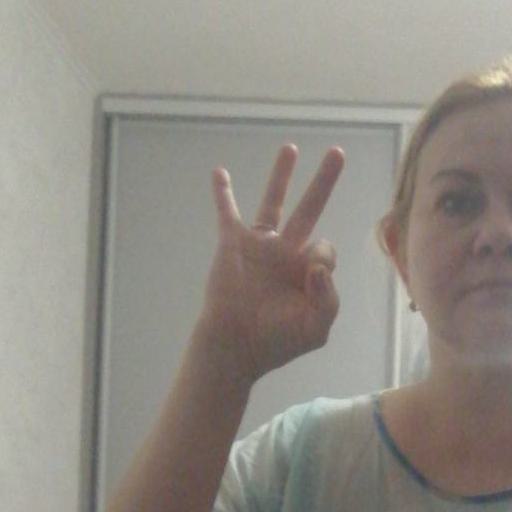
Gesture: ok